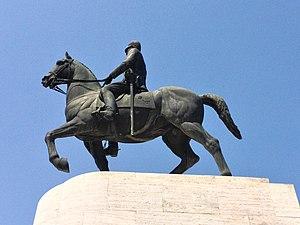
Cet article recense les statues équestres en Grèce.